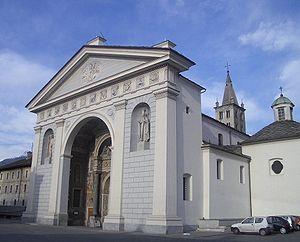
Aoste - Cathédrale
La Vallée d'Aoste, communément appelée Val d'Aoste, est une région à statut spécial d'Italie située dans le Nord-Ouest du pays, exerçant également les prérogatives d'une province. Elle tire son nom de son chef-lieu, Aoste. Ses habitants sont appelés les Valdôtains. La superficie de la Vallée d'Aoste est de 3 263,25 km². Elle est divisée en huit unités de communes réparties sur 74 communes.
Le diocèse d'Aoste est un diocèse de l'Église catholique en Italie, suffragant de l'archidiocèse de Turin et appartenant à la région ecclésiastique du Piémont.
La cathédrale d’Aoste se trouve sur la place Jean XXIII. Sa titulature est Notre-Dame-de-l'Assomption, tandis que la titulature de la paroisse est Saint Jean le Baptiste. Le patron du diocèse d’Aoste est Grat d'Aoste, et le siège de la paroisse se trouve 4, rue Comte Thomas.